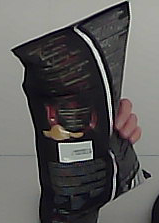
Product: lays_chill